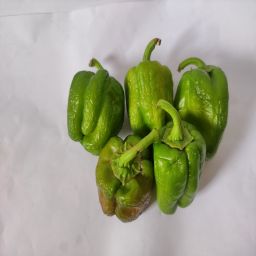
Crop: Bell Pepper
Quality: Ripe